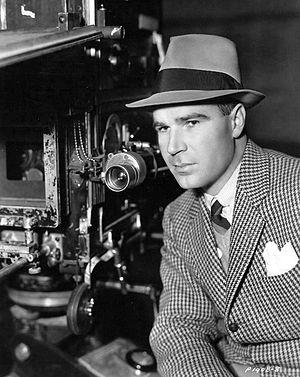
Charles Lang est un directeur de la photographie américain, né Charles Bryant Lang Jr. le 27 mars 1901 à Bluff, mort le 3 avril 1998 à Santa Monica.